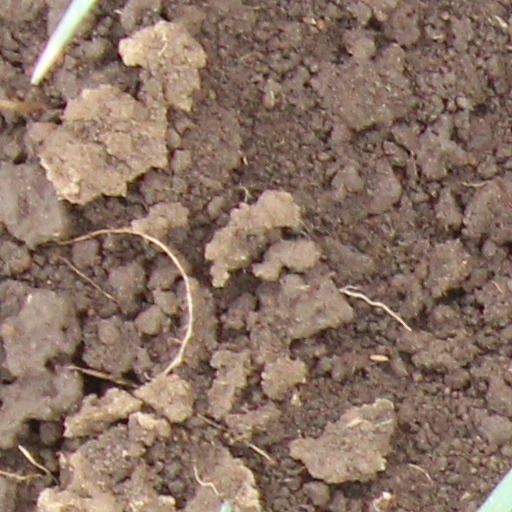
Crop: wheat